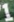
Number: 1